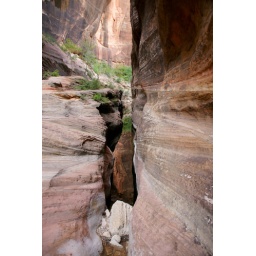
Reflection of the canyon wall appears in the pools of Echo Canyon.Observation Point TrailZion National Park, UtahSouthwest Roadtrip, Day 9